Ecumenism and interreligious dialogue of Pope Francis

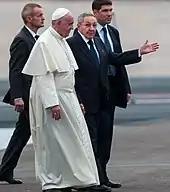
Pope Francis with Cuban leader Raúl Castro, September 2015

Pope Francis has close ties to the Jewish community of Argentina, and attended Rosh Hashanah (Jewish new year) services in 2007 at a synagogue in Buenos Aires. He told the Jewish congregation during his visit that he went to the synagogue to examine his heart, "like a pilgrim, together with you, my elder brothers". After the 1994 AMIA bombing of a Jewish Community Center that killed 85 people, Bergoglio was the first public figure to sign a petition condemning the attack and calling for justice. Jewish community leaders around the world noted that his words and actions "showed solidarity with the Jewish community" in the aftermath of this attack.